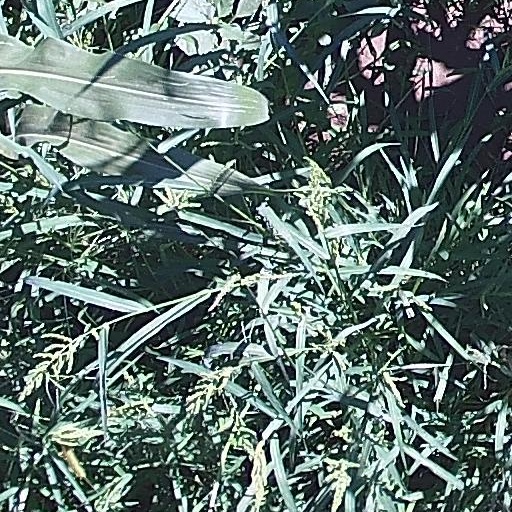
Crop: maize; corn